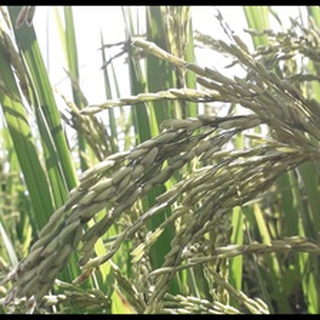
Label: healthy_rice